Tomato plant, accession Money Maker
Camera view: bottom (45 deg); turntable rotation: 0 degrees
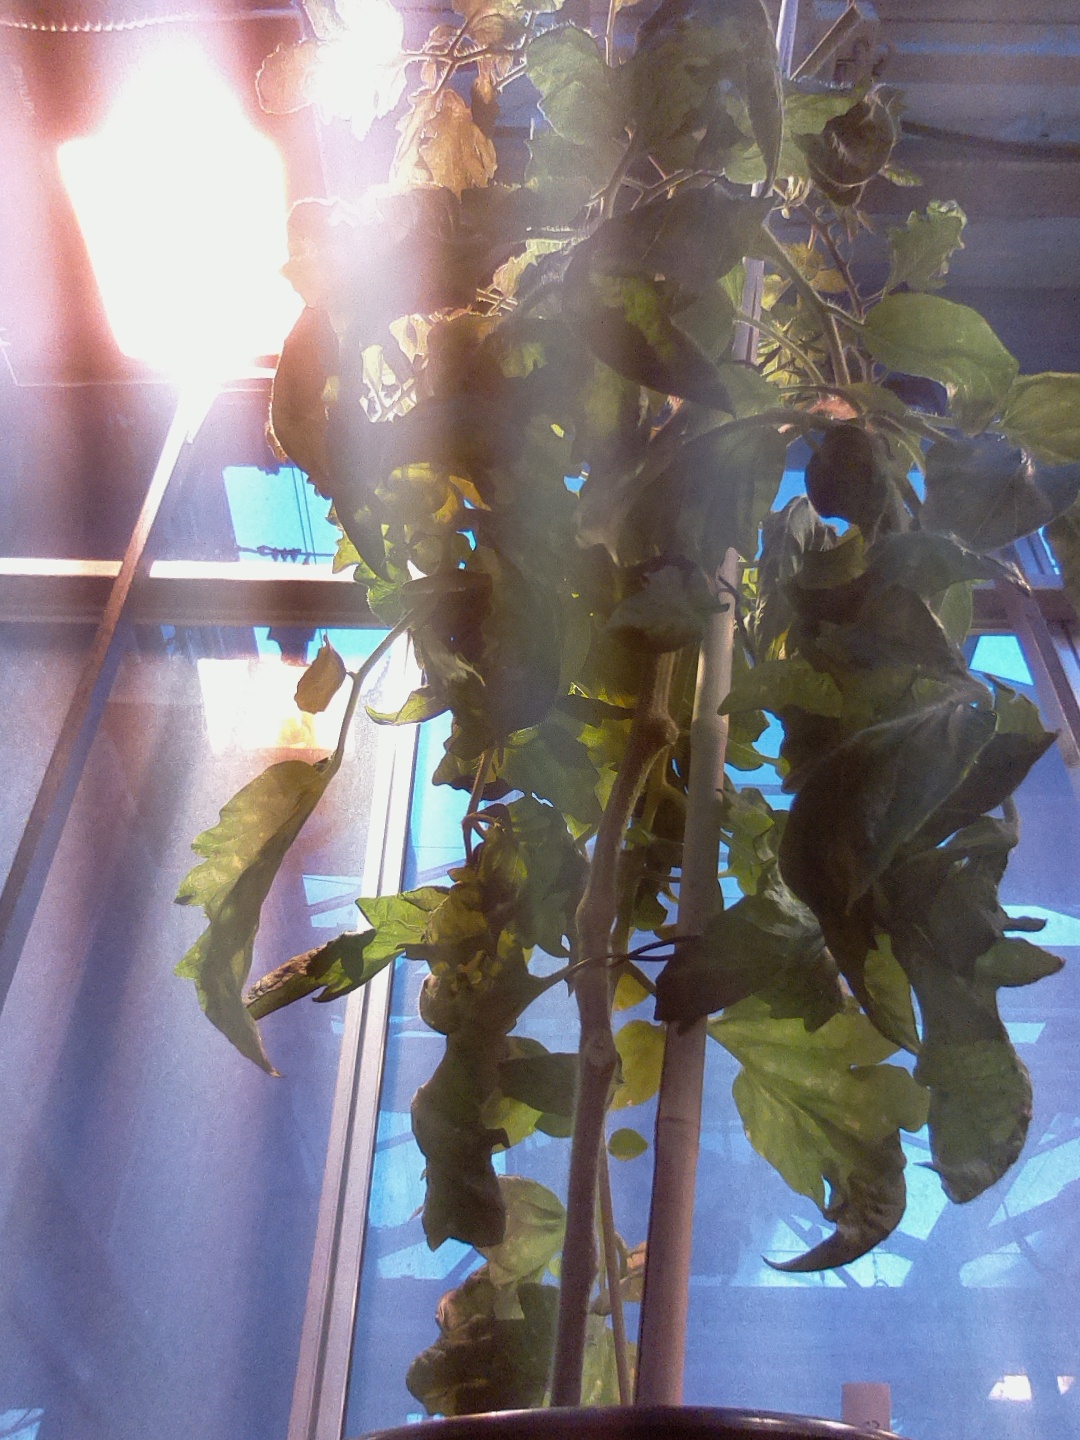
BBCH growth stage 78: 80% -90% of final fruit size